Hu ane Tu

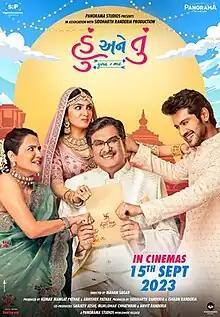
Theatrical poster

Hu ane Tu is a 2023 Gujarati comedy film directed by Manan Sagar and written by Vinod K Sarvaiya . It stars Siddharth Randeria. Sonali Lele Desai, Puja Joshi and Parikshit Tamaliya. The film is produced by Kumar Mangat Pathak, Abhishek Pathak, Siddharth Randeria and Ishaan Randeria. The film was distributed by Panorama Studios and Music rights has been acquired by Panorama Music.